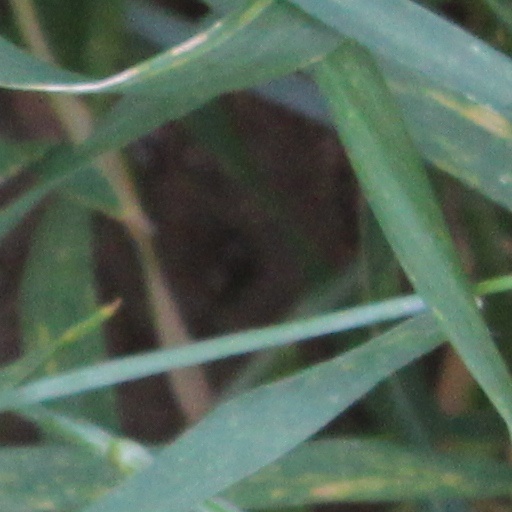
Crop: wheat